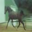
Label: horse